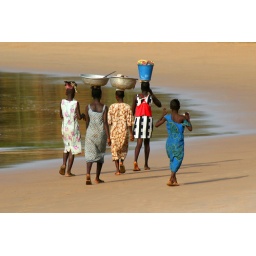
Walking home at Takoradi beach in Ghana.